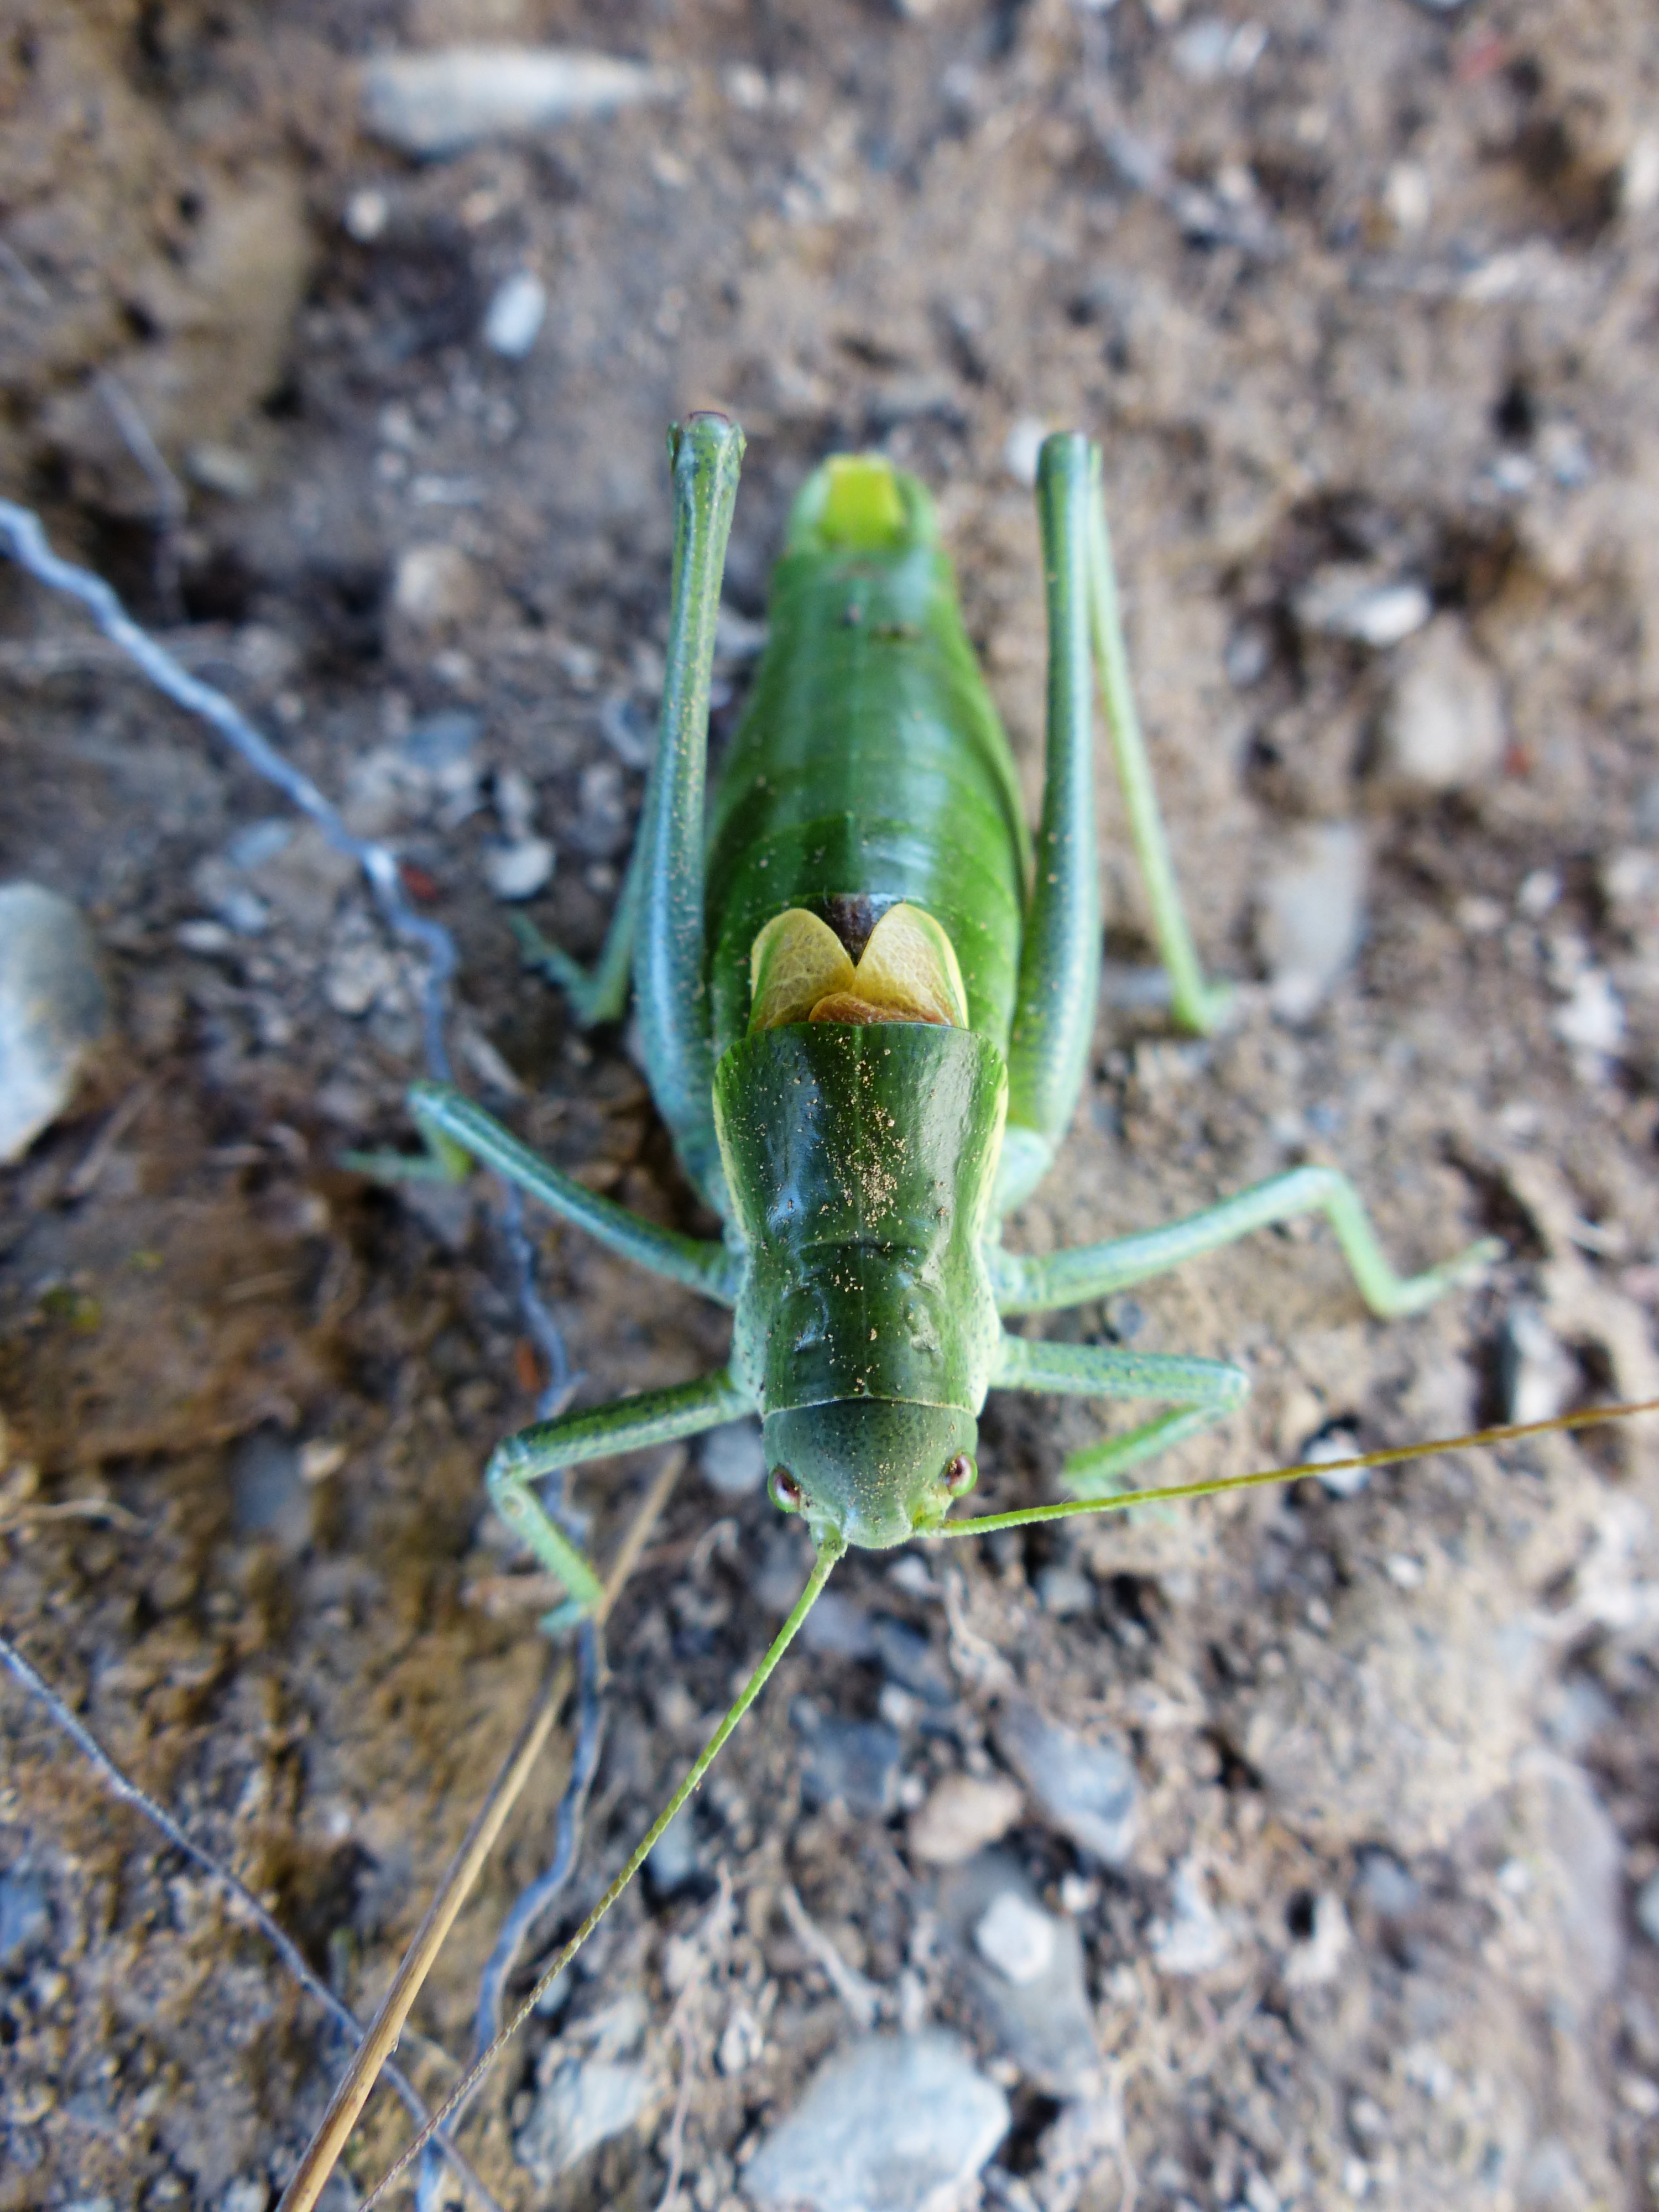
flower, green, insect, soil, yellow, fauna, invertebrate, grasshopper, katydid, phaneropterinae, macro photography, gut insect, polysarcus denticauda, orphania denticauda, sickle insect, saddle shaped neck shield, neck shield